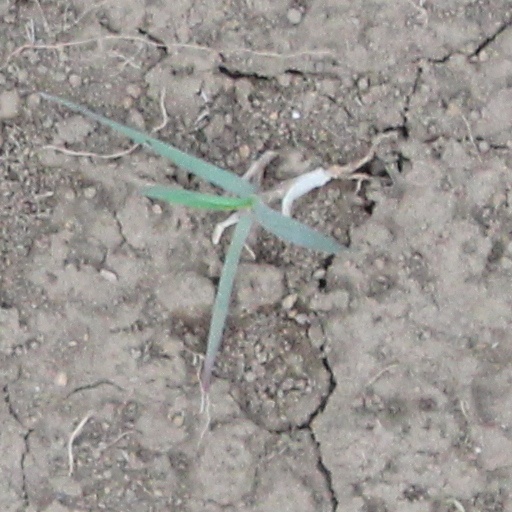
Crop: wheat